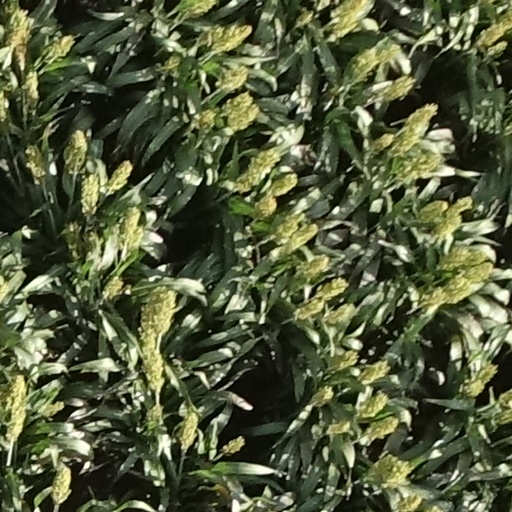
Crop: sorghum